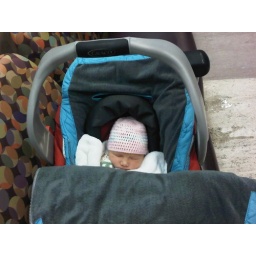
leaving the hospital in the car seat